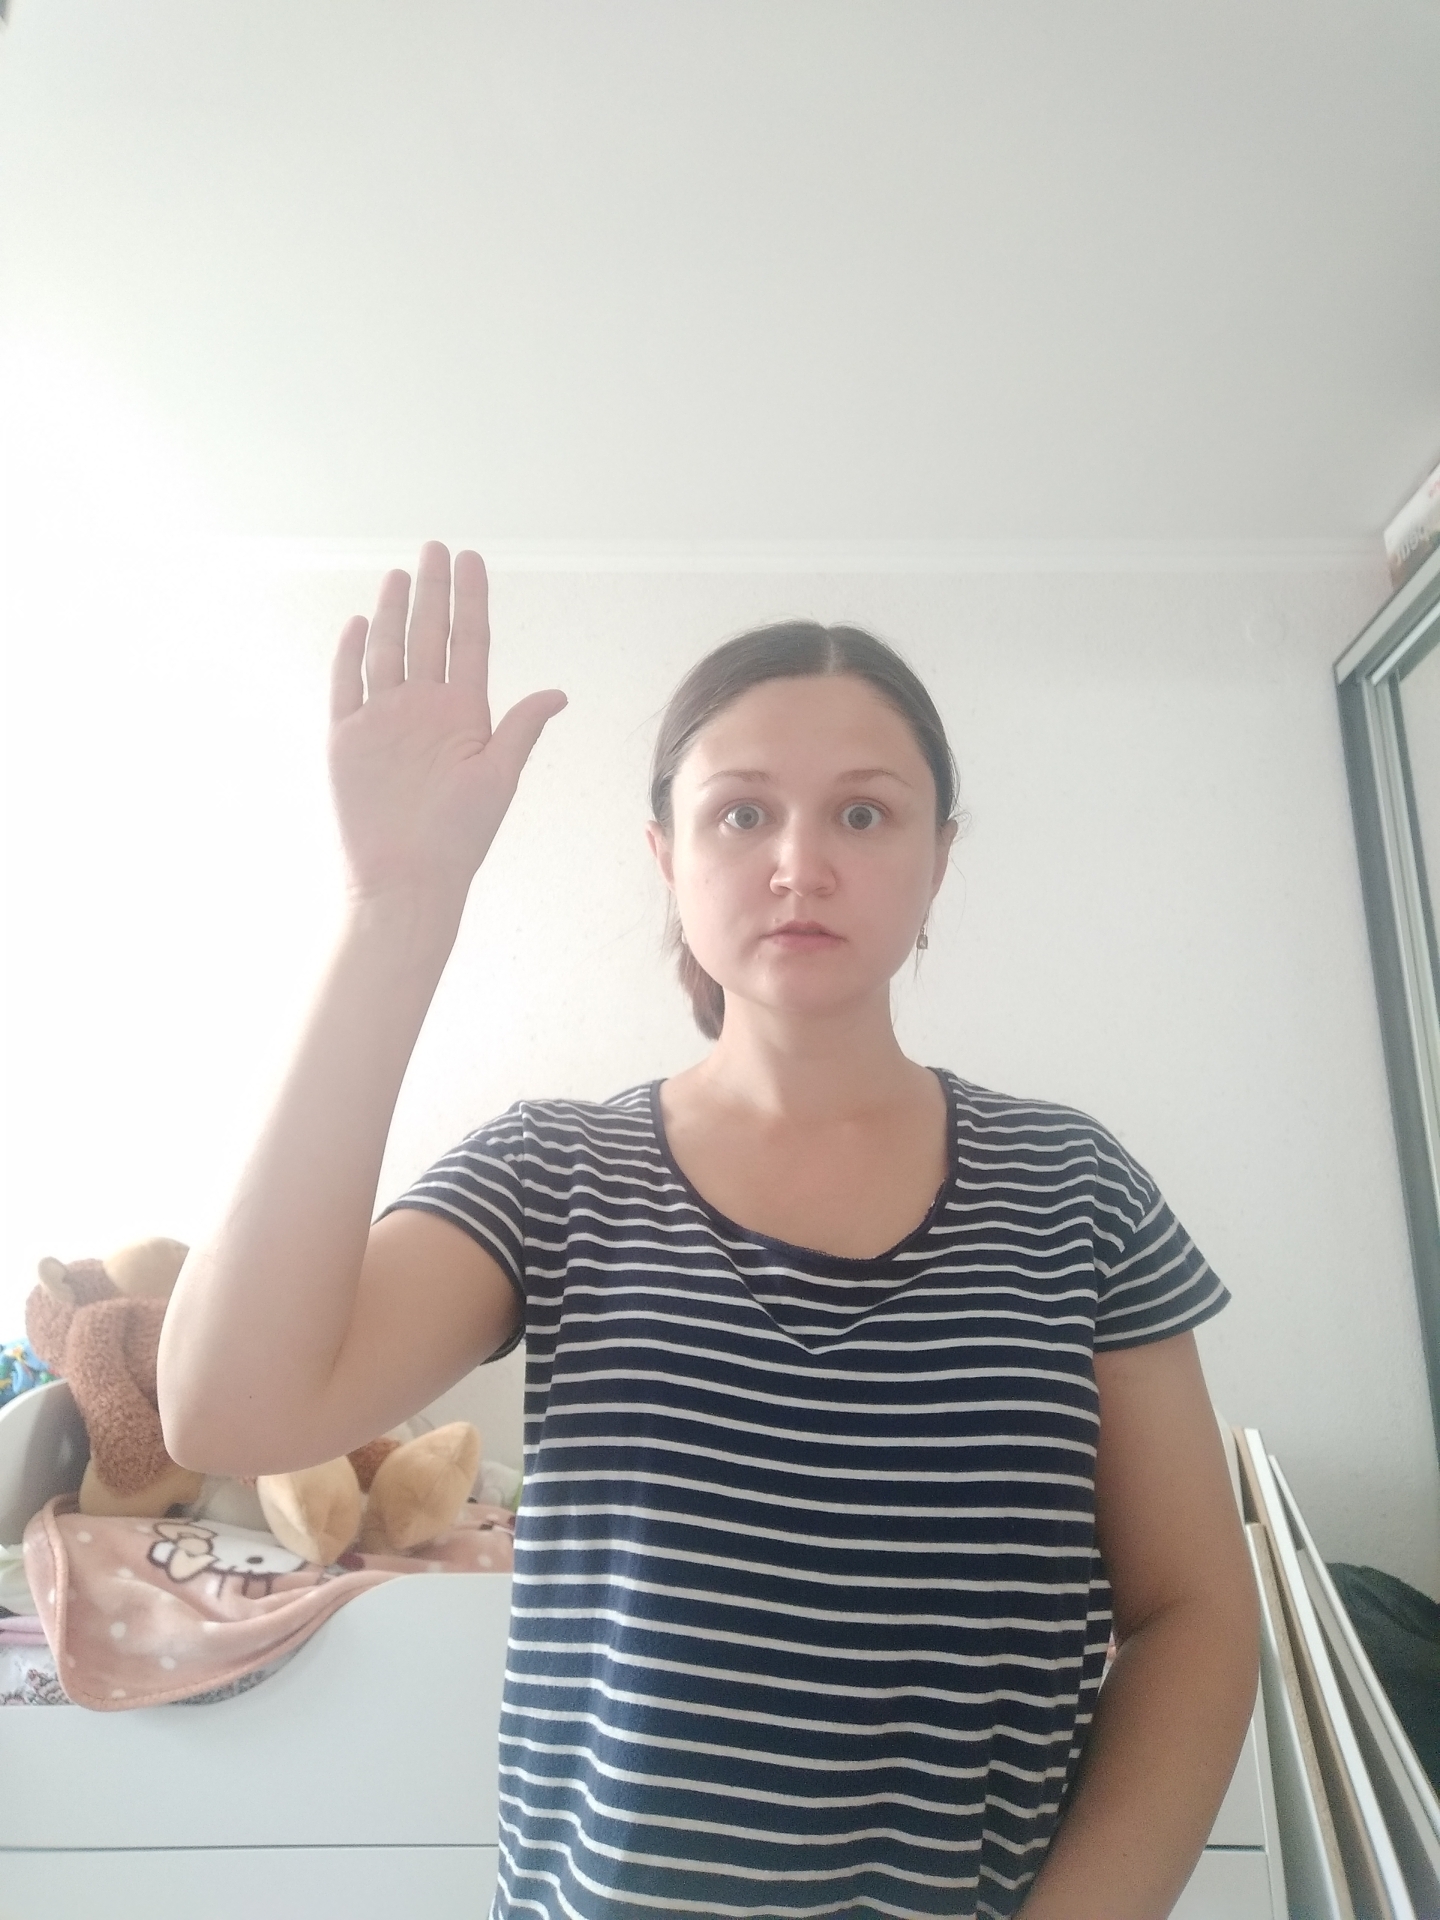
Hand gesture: stop